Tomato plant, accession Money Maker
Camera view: bottom (45 deg); turntable rotation: 30 degrees
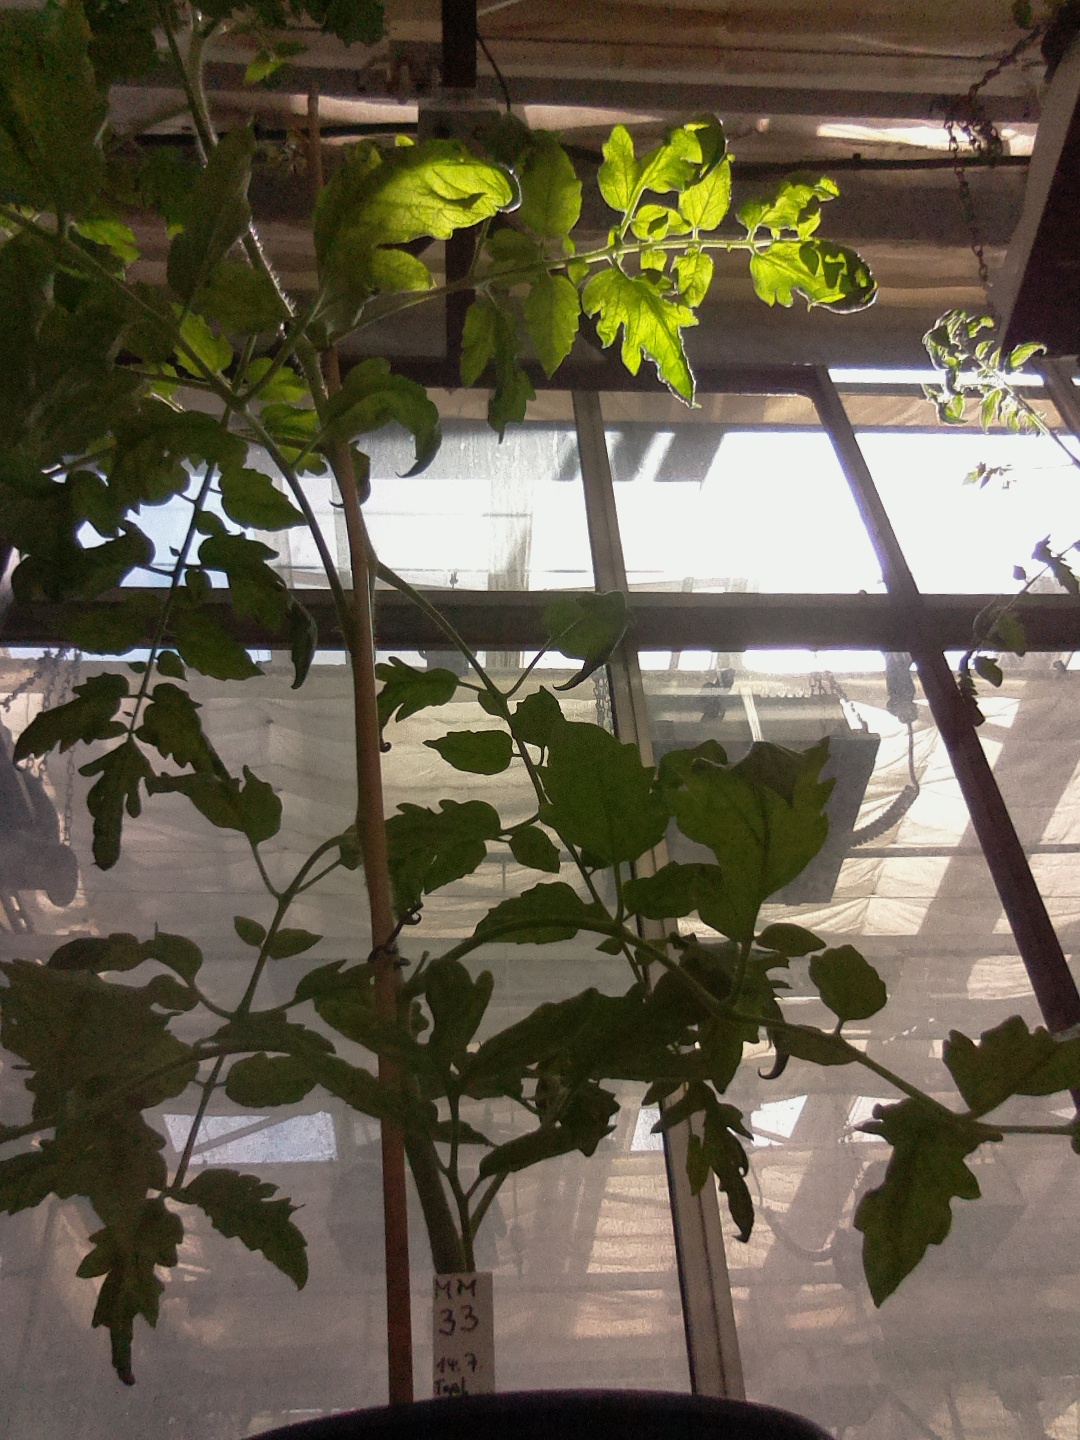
BBCH growth stage 61: 10%-20% of flowers open